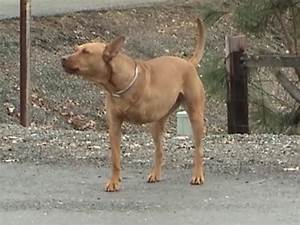
Label: dog